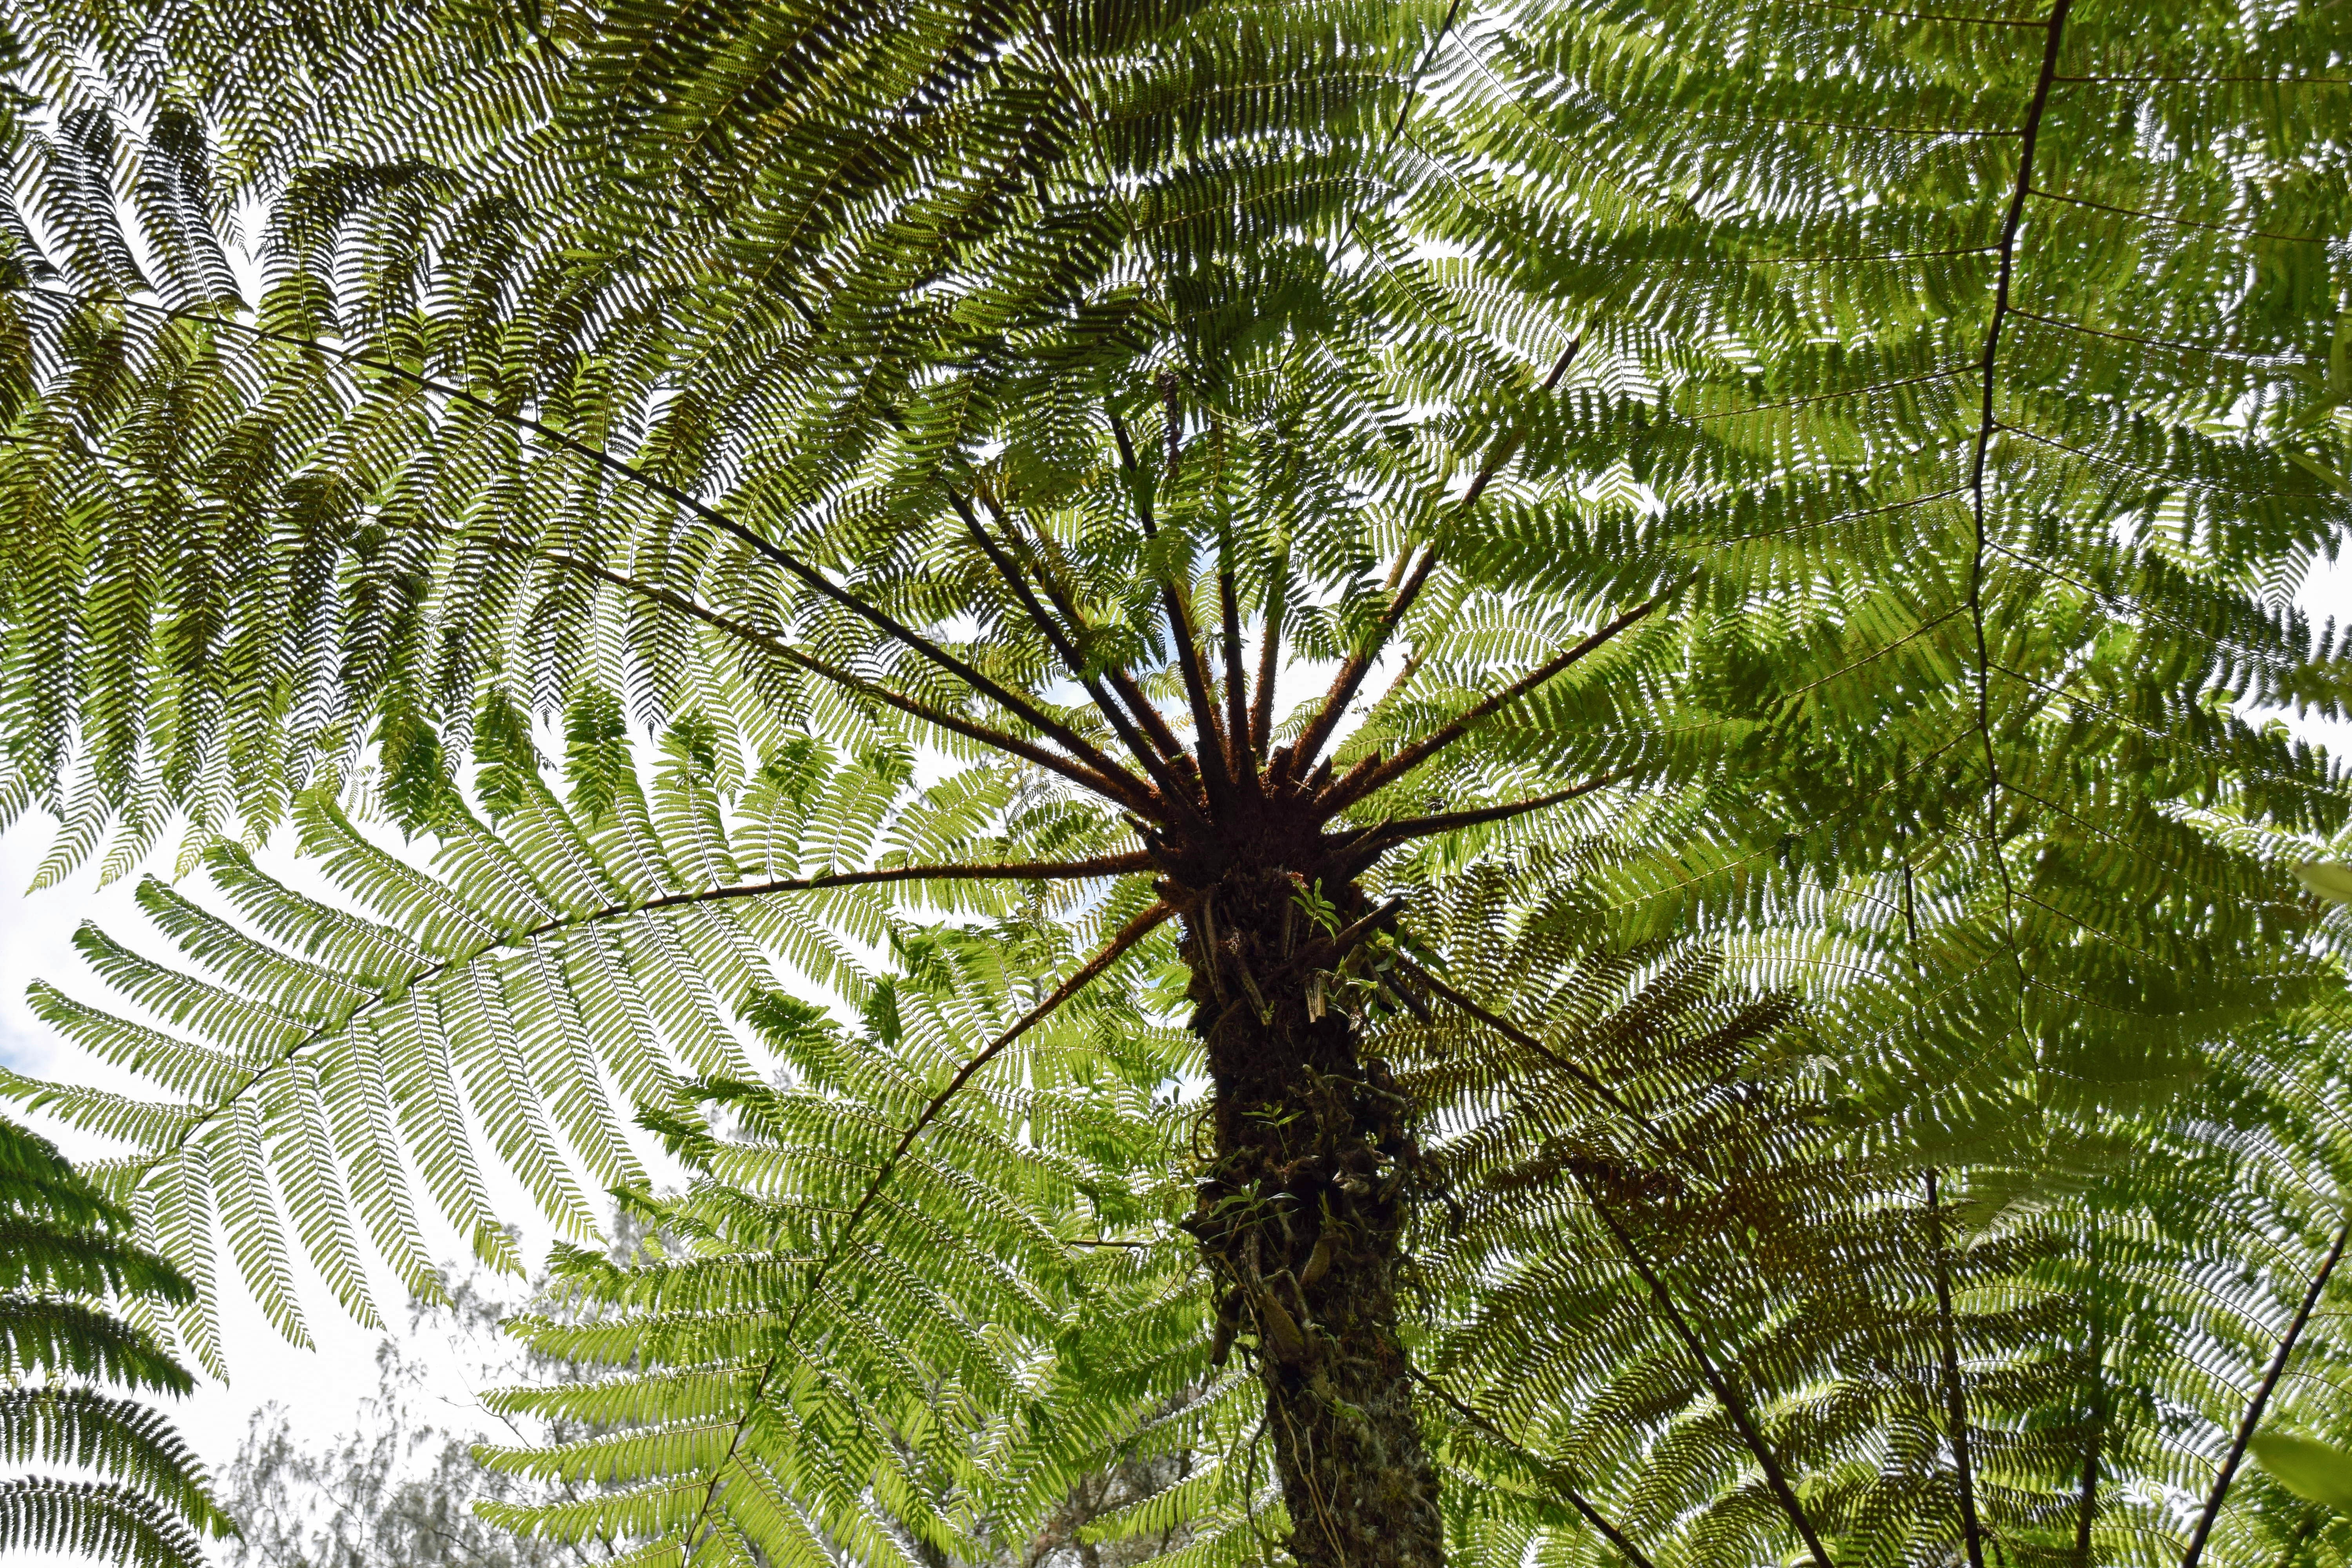
tree, nature, forest, branch, plant, leaf, flower, travel, green, jungle, botany, fir, flora, fern, spruce, vegetation, rainforest, botanical garden, indonesia, habitat, ecosystem, bali, biome, tree fern, natural environment, plant stem, woody plant, temperate coniferous forest, land plant, ferns and horsetails, arecales, palm family, vascular plant